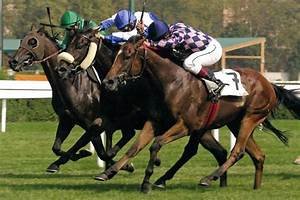
Label: cavallo